Alexander Vlahos

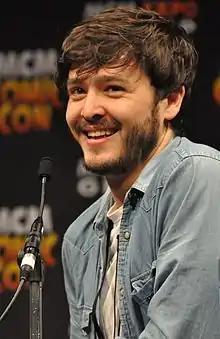
Vlahos in 2013

Alexander Vlahos (born 30 July 1988) is a Welsh actor, writer, and director best known for playing Philippe, Duke of Orléans, in the Canal+ television series "Versailles". In 2012, Vlahos took the role of the adult Mordred, in the final series of the BBC One drama "Merlin".